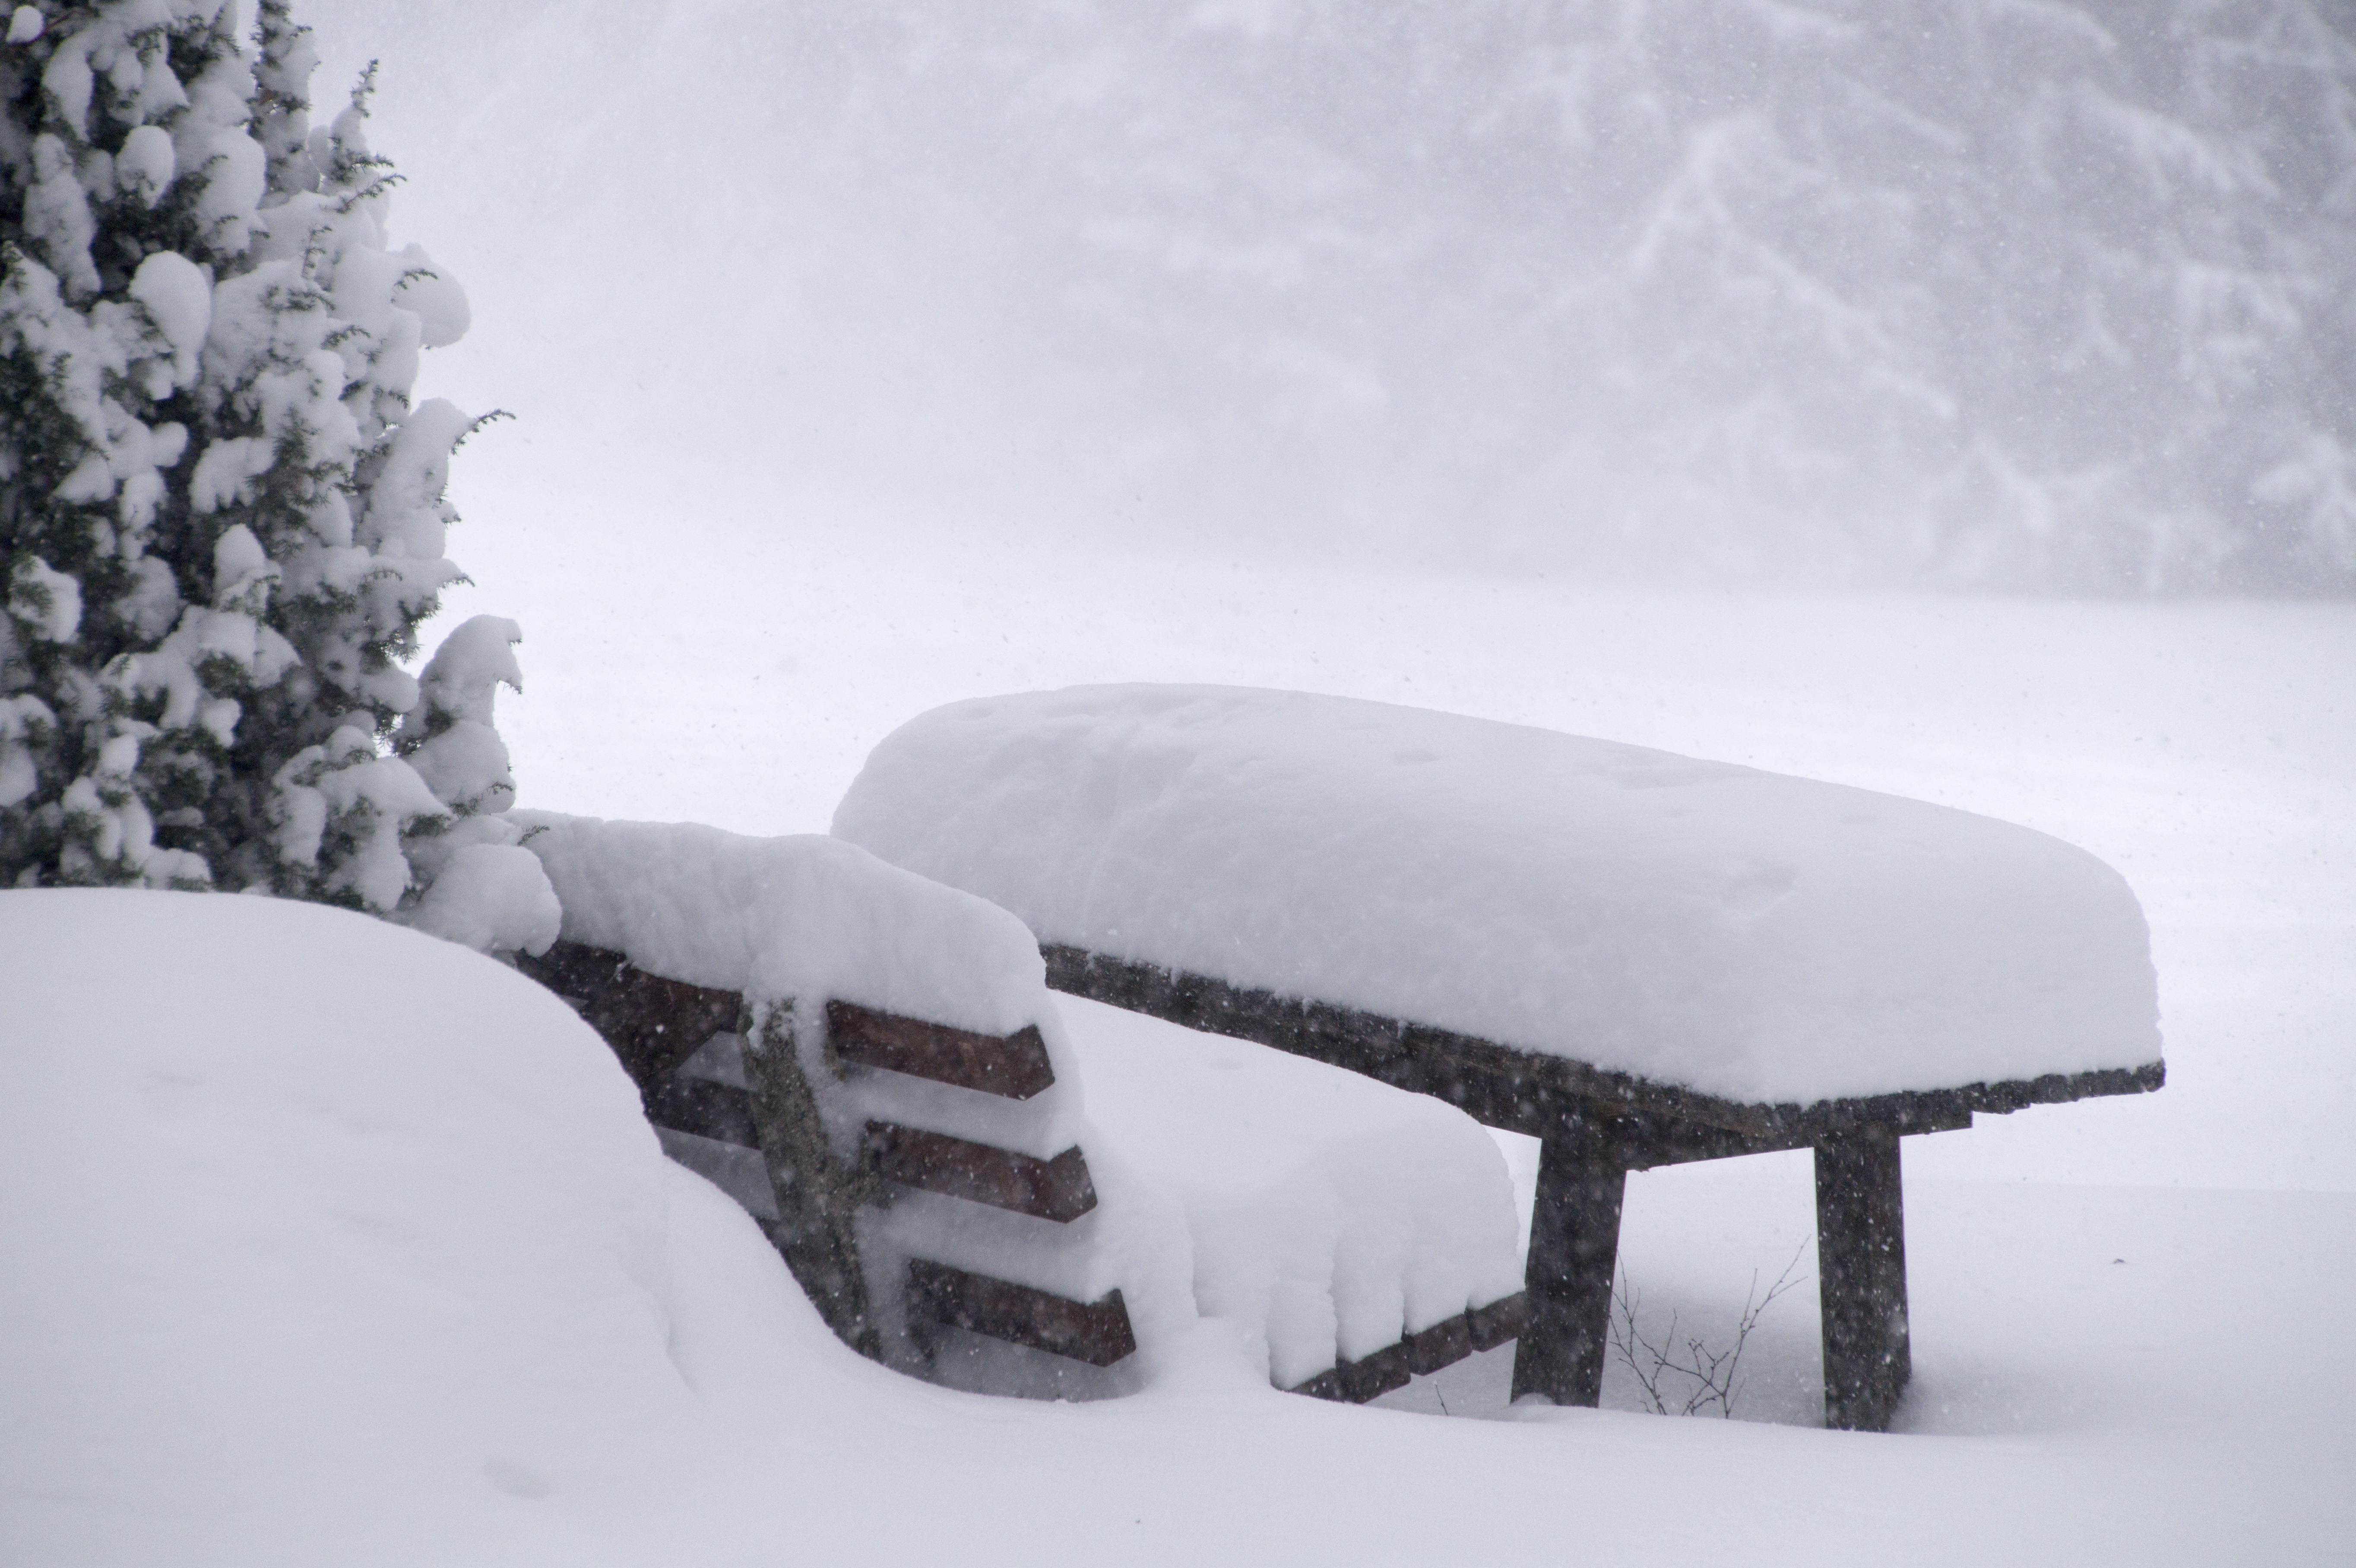
snow, winter, black and white, white, weather, snowy, furniture, monochrome, season, blizzard, wintry, freezing, winter storm